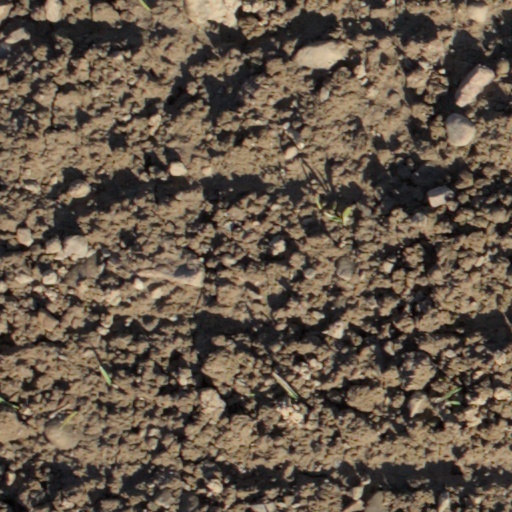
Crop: wheat